Jean-Paul Sinibaldi

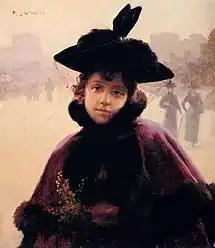
Elegant Lady on a Paris Street

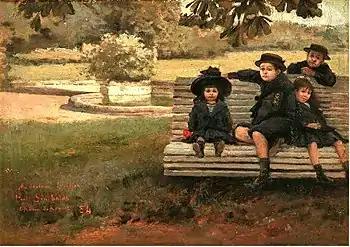
Children at the

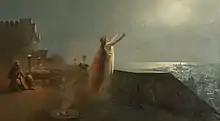
Salammbô (1885)

Jean-Paul Raphaël Sinibaldi (19 May 1857, Paris – 17 January 1909, Bourg-en-Bresse) was a French painter who specialized in portraits and country scenes.